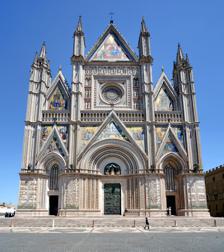
Building: Orvieto Cathedral
Country: Italy
Year built: 1591
Cathedral church in Umbria, Italy Orvieto Cathedral Duomo di Orvieto Façade of the cathedral Religion Affiliation Roman Catholic Province Terni Ecclesiastical or organisational status Diocese of Orvieto-Todi Status Active Location Location Orvieto , Umbria, Italy Architecture Type Church Style Italian Gothic Groundbreaking 1290 Completed 1591 Website http://www.opsm.it/ Coronation of the Virgin mosaic on the top gable of the cathedral Rose window Marble Pieta , Madonna Mourning the Crucified Jesus with St. Nicodemus Orvieto Cathedral ( Italian : Duomo di Orvieto; Cattedrale di Santa Maria Assunta ) is a large 14th-century Roman Catholic cathedral dedicated to the Assumption of the Virgin Mary and situated in the town of Orvieto in Umbria , central Italy. Since 1986, the cathedral in Orvieto has been the episcopal seat of the former Diocese of Todi as well. The building was constructed under the orders of Pope Urban IV to commemorate and provide a suitable home for the Corporal of Bolsena , the relic of miracle which is said to have occurred in 1263 in the nearby town of Bolsena , when a traveling priest who had doubts about the truth of transubstantiation found that his Host was bleeding so much that it stained the altar cloth. The cloth is now stored in the Chapel of the Corporal inside the cathedral. Situated in a position dominating the town of Orvieto which sits perched on a volcanic plug , the cathedral's façade is a classic piece of religious construction, containing elements of design from the 14th to the 20th century, with a large rose window , golden mosaics and three huge bronze doors, while inside resides two frescoed chapels decorated by some of the best Italian painters of the period with images of Judgment Day . The cathedral has five bells, dating back to the Renaissance, tuned in E flat. Construction The construction of the cathedral lasted almost three centuries with the design and style evolving from Romanesque to Gothic as construction progressed. The flagstone of the cathedral was laid on 13 November 1290 by Pope Nicholas IV , and construction was entrusted to chief- mason ( capomastro ) Fra (Friar) Bevignate di Perugia (also called Fra Bevignate da Gubbio) using a design by Arnolfo di Cambio (the architect of the cathedral of Florence). The cathedral was initially designed as a Romanesque basilica with a nave and two side aisles . However, when Giovanni di Uguccione succeeded Fra Bevignate, the design was transformed into Italian Gothic forms. Construction continued slowly until, in 1309, the Sienese sculptor and architect Lorenzo Maitani ( universalis caput magister ) was commissioned to work on the church and solve several issues concerning the load-bearing capabilities of the building, especially of the choir . He substantially changed the design and construction of the building, increasing the similarity of the building to Siena Cathedral . The architecture of both buildings sometimes is classified as a substyle of Gothic architecture: Siennese Gothic style. Maitani strengthened the external walls with flying buttresses , which proved later to be useless. These buttresses were eventually included in the walls of the newly built transept chapels . He rebuilt the apse into a rectangular shape and added a large stained-glass quadrifore window. Starting in 1310 he created the current façade up to the level of the bronze statues of the symbols of the Evangelists . He also added much of the interior. He died in 1330, shortly before the completion of the cathedral, succeeded by his sons. In 1347 Andrea Pisano , the former Master of the Works of the Florence Cathedral , was appointed the new Master of the Works. He was followed in 1359 by Andrea di Cione , better known as Orcagna . The mosaic decoration and the rose window are attributed to him. This once octagon-based design was replaced by Orcagna with the new 22-sided polygon. This type of geometrical base is uncommon in Gothic architecture . Due to the window's unusual shape, statistical and geometric techniques were used to achieve a symmetrical design. The Sienese architect Antonio Federighi continued the decoration of the façade between 1451 and 1456, adding some Renaissance modules. In 1503 Michele Sanmicheli finished the central gable and added the right spire, which was finished by Antonio da Sangallo, Junior in 1534. Final touches to the façade were made by Ippolito Scalza by adding the right pinnacle in 1590 and the left in 1605–1607. All in all, the succeeding architects kept a stylistic unity to the façade. The façade Creation of Eve (probably by Maitani ) The gothic-style façade of this cathedral is a masterpieces of the Late Middle Ages. The three-gable design is attributed to Lorenzo Maitani, who apparently had been influenced by the Tuscan Gothic façade of the Siena Cathedral by Giovanni Pisano (1287–1297) and the designs for façade of the Florence Cathedral by Arnolfo di Cambio (1294–1302). The signature element is the golden frontage, which is decorated by large bas-reliefs and statues with the symbols (Angel, Ox, Lion, Eagle) of the Evangelists created by Maitani and collaborators (between 1325 and 1330) standing on the cornice above the sculptured panels on the piers . In 1352, Matteo di Ugolino da Bologna added the bronze Lamb of God above the central gable and the bronze statue of Saint Michael on top of the gable of the left entrance. The bas-reliefs on the piers depict biblical stories from the Old and New Testament. These marbles from the fourteenth and fifteenth century are the collective and anonymous work of at least three or four masters with assistance of their workshops, It is assumed that Maitani must have worked on the reliefs on the first pier from the left, as work on the reliefs began before 1310. The installation of these marbles on the piers began in 1331. They depict from left to right: Old Testament stories: Book of Genesis Tree of Jesse with scenes from the Old Testament with messianic prophesies of Redemption . New Testament stories, with below Abraham sleeping: episodes from the lives of Jesus and Mary Last Judgment : Book of Revelation The original mosaics on the façade were created between 1350 and 1390 by Piero di Puccio and other mosaicists. Many of these originals were replaced in 1484, 1713 and 1842; often leading to their destruction. And what is now present were designed in the 16th-century by Cesare Nebbia and in the 18th-century by Giuseppe Ottaviani. Most of these mosaic represent major scenes from the life of the Virgin Mary, from the "Nativity of Mary" in the lower right gable to the "Coronation of the Virgin Mary" in the topmost gable. One of these mosaicists is recorded as Fra Giovanni Leonardelli. Central to the mosaics is the large rose window built by the sculptor and architect Orcagna between 1354 and 1380.  In the niches above the rose window stand the twelve apostles, while in niches on both sides  twelve Old Testament prophets are represented in pairs. Statues in niches are typical for French Gothic cathedrals, which may have been an influence. Eight statues have been attributed in the records to Nicola de Nuto. The spandrels around the rose window are decorated with mosaics representing the four Doctors of the Church . The frame of the rose window holds 52 carved heads, while the center of the rose window holds a carved head of the Christ. The newest part of the decoration are the three bronze doors which give access to the entrance of the cathedral. These were finished in 1970 by the Sicilian sculptor Emilio Greco (1913–1995) depicting mercies from the life of Christ and are surmounted by a sculpture of the Madonna and Child created by Andrea Pisano in 1347. The cathedral's side walls, in contrast to the façade, are built with alternating layers of local white travertine and blue-grey basalt stone. The interior The interior The cathedral consists of a nave with six bays and two aisles, and  is cruciform in shape. The interior has deliberately been left uncluttered and spacious. The interior, like the exterior, is decorated with alternative rows of basalt and travertine but only to a height of about 1.5 m. The rows above them were painted in alternative rows of black and white stripes in the late nineteenth century. The cylindrical columns also consist of alternate rows of travertine and basalt. Their shape and ornamentation evolved during the construction of the cathedral, as well as the decoration of the capitals. The alabaster panes in the bottom parts of the aisle windows keep the interior cool during the fierce Italian summer, while the neo-Gothic stained-glass in the upper parts of the windows date from 1886 to 1891 and were designed by Francesco Moretti. The trussed timber roof was decorated in the 1320s by Pietro di Lello and Vanuzzo di Mastro Pierno , and was heavily restored in the 1890s by the architect Paolo Zampi and Paolo Coccheri to its current state. During the years 1335–1338 the transept was roofed with quadripartite (four-celled) stone vaults . Baptismal font Near the left entrance is the large marble baptismal font with lions and elaborate frieze reliefs. It was begun in 1390 by Luca di Giovanni . It was  expanded sixteen years later by Pietro di Giovanni from Freiburg , who added the red marble basin, and Sano di Matteo , who sculpted the octagonal pyramid in 1407. Gentile da Fabriano, Madonna Enthroned with Child . It is overlooked by a fresco in International Gothic style of the "Madonna Enthroned with Child", a Maestà painted by Gentile da Fabriano in 1425.  This is the only fresco saved when the stucco altars were added to the nave chapels in the late 16th century. These altars in turn were destroyed in the 19th century and only fragments of the other 14th- and 15th-century frescoes reappeared. Some of these frescoes are ascribed to Pietro di Puccio (who also painted frescoes in the Camposanto in Pisa ). At the beginning of the nave stands a holy water stoup, sculpted by the Sienese architect Antonio Federighi between 1451 and 1456. During that time he also contributed to the decoration of the façade. Above the entrance of the Chapel of the Corporal stands the cathedral's large organ, containing 5,585 pipes and originally designed by Ippolito Scalza and Bernardino Benvenuti in the fifteenth century before being redesigned in 1913 and 1975. Scalza's other major contribution to the church is the large Pietà he sculpted in 1579. it took him eight years to carve the four figures in this imposing marble group. Apse Partial view of the apse The large stained-glass quadrifore window in the apse was made between 1328 and 1334 by Giovanni di Bonino , a glass master from Assisi . The design was probably made by Maitani. Above the altar hangs a large polychrome wooden crucifix attributed to Maitani. Construction of the Gothic wooden choir stalls was begun in 1329 by Giovanni Ammannati together with a group of Sienese wood carvers. They stood originally in the center of the nave but were moved to the apse around 1540. Behind the altar are a series of damaged Gothic frescoes dedicated to the life of the Virgin Mary, occupying the three walls completely. They were created around 1370 by the local artist Ugolino di Prete Ilario and a few collaborators such as Pietro di Puccino , Cola Petruccioli and Andrea di Giovanni. It took them about ten years to finish. This series of frescoes were the largest in Italy at that time. They have been restored every hundred years for several following centuries. Two scenes, the Annunciation and the Visitation , were redone by Antonio del Massaro at the end of the 15th century. Chapel of the Corporal Chapel of the Corporal The Cappella del Corporale lies on the north side of the main crossing. It was built between 1350 and 1356 to house the stained corporal of the miracle of Bolsena .  It is from this chapel that the reliquary with the corporal is carried in religious processions through the town on the Feast of Corpus Christi . In this Chapel you will find relics from the eucharistic miracle in Bolsena. Some people refer to this miracle as the miracle of Bolsena, because that is where it actually happened. However the relics are kept in this cathedral in Orvieto, because this is where the Pope was at the time. Therefore people can also refer to this miracle as the miracle of Orvieto. The chapel is two bays deep and covered with quadripartite vaults. It is closed off by a wrought iron gate, made between 1355 and 1362 by Matteo di Ugolino da Bologna and finished by Giovanni de Micheluccio da Orvieto in 1364. The chapel is decorated with frescoes depicting on the left wall the history of the Eucharist and on the right wall miracles concerning the bleeding host throughout church history. They were painted between 1357 and 1363 by three artists from Orvieto: Ugolino di Prete Ilario , Domenico di Meo and Giovanni di Buccio Leonardelli . They were painted prior to the frescoes in the apse . They were restored in the middle of the 19th century. The aedicule -shaped tabernacle on the altar was designed in 1358 by Nicola da Siena and finished by Orcagna . In a niche on the right wall stands a panel of the Madonna dei Raccomandati (c. 1320).  It was painted in the Italian Byzantine tradition by the Sienese artist Lippo Memmi , brother-in-law of Simone Martini . Till the early 21st century, at the centre of the chapel stood the Reliquary of the Santo Corporale in silver, gilded silver and varicoloured translucent enamel containing the bloodstained corporal. This Gothic masterpiece, in the form of a triptych , was made by Sienese goldsmith Ugolino di Vieri between 1337 and 1338. It shows 24 scenes of the life of Christ and eight stories about the corporal. It has been moved to the Museo dell'Opera del Duomo located in the adjacent piazza. A martyred mayor The cathedral also contains the tomb of St. Pietro Parenzo . Appointed by Pope Innocent III as the city's mayor with a mandate to restore order, Parenzo's efforts were so successful that the Cathars (i.e., adherents of the Cathar heresy ) murdered him in 1199. Thereafter, many related that, from asking Parenzo for his intercession at his tomb, God had granted them their request. As a result, people began flocking in pilgrimage to the Duomo in droves from throughout central Italy, and numerous miracles were reported. Parenzo quickly became honored as a saint. His remains were transferred to the cathedral after its construction. There is an oval window in the center of the altar through can be seen the small coffer which holds them. Chapel of the Madonna di San Brizio See also: Luca Signorelli § Work in Orvieto Partial view on the vault – Christ in Judgment by Fra Angelico and Benozzo Gozzoli; other frescoes by Luca Signorelli and his school 'Selfportrait of Luca Signorelli (left) with Fra Angelico . Christ and the Doubting Thomas This chapel was a fifteenth-century addition to the cathedral. It is almost identical in structure to the Chapel of the Corporal. The construction of this chapel (also known as the Cappella Nuova and Signorelli chapel) was started in 1408 and completed in 1444. It is closed off from the rest of the cathedral by two wrought iron gates. The first one closes off the right arm of the transept. It was signed by the Sienese master Conte di lello Orlandi (1337). The second gate stands at the entrance of the chapel and is of a much later date. It was signed by master Gismondo da Orvieto (1516). Originally called the Cappella Nuova, or New Chapel, in 1622 this chapel was dedicated to Saint Britius (San Brizio), one of the first bishops of Spoleto and Foligno , who evangelized the people of Orvieto. Legend says that he left them a panel of the Madonna della Tavola , a Madonna enthroned with Child and Angels. This painting is from an anonymous late 13th-century master from Orvieto, who was probably influenced by Cimabue and Coppo di Marcovaldo . The face of the Child is a restoration from the 14th century. This panel stands on the late-Baroque altar of the Gloria, dating from 1715 and made by Bernardino Cametti. Fra Angelico and Benozzo Gozzoli began the decoration of the vault of the chapel in 1447. They painted only two sections: Christ in Judgment and Angels and Prophets as they were summoned in the same year to the Vatican by Pope Nicholas V to paint the Niccoline Chapel . Work came to a halt until Perugino was approached in 1489. However, he never began. After being abandoned for about 50 years, the decoration of the rest of the vault was awarded to Luca Signorelli on 5 April 1499. He added the scenes with the Choir of the Apostles, of the Doctors, of the Martyrs, Virgins and Patriarchs. His work pleased the board and they assigned him to paint frescoes in the large lunettes of the walls of the chapel. Work began in 1500 and was completed in 1503. (There was a break in 1502 because funds were lacking.) These frescoes in the chapel are considered the most complex and impressive work by Signorelli. He and his school spent two years creating a series of frescoes concerning the Apocalypse and the Last Judgment, starting with the Preaching of the Antichrist , continuing with tumultuous episodes of the End of the World , finding a counterpart in the Resurrection of the Flesh . The fourth scene is a frightening depiction of the Damned taken to Hell and received by Demons . On the wall behind the altar, Signorelli depicts on the left side the Elect being led to Paradise and on the right side the Reprobates driven to Hell . He added to these expressive scenes some striking details. The Preaching of the Antichrist was painted shortly after the trial on charges of heresy and execution of the Observant Dominican friar, Giralamo Savonarola in Florence on 23 May 1498. The Antichirst is depicted under the influence of the incarnated  angel named Satan who suggests him what to say, while touching his rib cage . The analogy of the Antichrist sowing discord by preaching slander and calumny, would not have been lost on late 15th-century viewers. To underscore the contemporary analogy, at lower right, Signorelli includes recognizable portraits of the young Raphael , in a striking pose; Dante; possibly Christopher Columbus ; Boccaccio ; Petrarch ; and Cesare Borgia , and, on the left, he depicts himself, dressed in noble garments, and Fra Angelico, in his Dominican habit. In the left background the Antichrist is expelled from heavens by the archangel Michael , and his acolytes killed by a rain of fire. In the right background he depicts a large, domed temple in the Renaissance style. The End of the World is painted over the arch of the entrance to the chapel. Signorelli paints frightening scenes as cities collapse in ruins and people flee under darkened skies. On the right side below he shows the Sibyl with her book of prophesies, and King David with raised hand predicting the end of the world. In the left corner below, people are scrambling and lying in diverse positions on the ground, producing an illusion as if falling out of the painting. This successful attempt in foreshortening was striking in its day. The Resurrection of the Flesh is a study by Signorelli, exploring the possibilities of the male and female nude, while trying to recreate a three-dimensional setting. Signorelli shows his mastery in depicting the many positions of the human body. The risen, brought back to life, are crawling in an extreme effort from under the earth and are received by two angels in the sky blowing on a trumpet. The Damned are taken to Hell and received by Demons is in stark contrast to the previous one. Signorelli has gone to the extremes of his fantasy and evocative powers to portray his cataclysmic vision of the horrible fate, the agony and the despair of the damned. He uses the naked human body as his only expressive element, showing the isolated bodies entangling each other, merging in a convoluted mass. They are overpowered by demons in near-human form, depicted in colours of every shade of decomposing flesh. Above them, a flying demon transports a woman. This is probably a depiction of the Whore of the Apocalypse . The Elect in Paradise shows the elect in ecstasy looking up to music-making angels. The few extant drawings, made in preparation for this fresco, are kept in the Uffizi in Florence . They show each figure in various positions, indicating that Signorelli must have used real models in the nude to portray his figures. Frescos Fresco of the Deeds of the Antichrist (c. 1501) in Orvieto Cathedral. The Apocalypse Resurrection of the Flesh (1499–1502) Fresco Chapel of San Brizio, Duomo, Orvieto. The Damned in Hell The Elect In Paradise Pietà wall painting Below this are smaller paintings of famous writers and philosophers watching the unfolding disaster above them with interest. Legend states that the writers depicted here are Homer , Empedocles , Lucan , Horace , Ovid , Virgil , and Dante , but the identifications are disputed by modern scholars. Several small-scale grisaille medallions depicting images from their works, including the first eleven books of Dante's Purgatorio, Orpheus, Hercules, and various scenes from Ovid and Virgil, among others. In a niche in the lower wall is shown a Pietà that contains explicit references to two important Orvietan martyr saints, S. Pietro Parenzo (podestà of Orvieto in 1199) and S. Faustino. They stand next to the dead Christ, along with Mary Magdalen and the Virgin Mary. The figure of the dead Christ, according to Giorgio Vasari , is the image of Signorelli's son Antonio, who died from the plague during the course of the execution of the paintings. This fresco was Signorelli's last work in the chapel. But Tom Henry in his book "The Life and Art of Luca Signorelli" (Yale University Press, 2012) states that Vasari's story is not correct: "Signorelli had two sons, Antonio and Tomasso. Tomasso outlived his father and Antonio was alive when this Lamentation was delivered in February 1502, dying a few months later in July 1502." (Preface, p. xiii) Palazzo dei Papi Main article: Orvieto Papacy The Papal Palace attached to the right of the cathedral was originally begun in the mid-13th century when the popes moved to Orvieto to escape conflict in Rome . Pope Urban IV and Pope Martin IV both lived in the town and probably oversaw construction of the initial stages of this building. Pope Boniface VIII extended the building, but it was left unfinished following the papal move to Avignon in 1309. It remained a papal residence until 1550, when it was passed to the ownership of the cathedral, who after using it as a residence for some time redesigned it in 1896 as a museum, which it remains today. Inside is information and artifacts detailing the history of the cathedral and town. Disused works from the cathedral interior and pieces of original construction removed during later restoration can be seen in the museum, including paintings, reliquaries and the original plans for the cathedral's construction. The ground floor of the building also houses a museum dedicated to the Sicilian artist Emilio Greco who constructed the cathedral's bronze doors in 1970. The museum contains a wide selection of his works, as well as preparatory papers and sculptures of other large pieces, including several which are housed at St Peter's Basilica in the Vatican . Palazzo dell'Opera del Duomo Opposite the cathedral is a large grand building constructed in 1359 to house the cathedral's administrative offices and enlarged in 1857 to create a museum on the ground floor housing Etruscan artifacts discovered around the city, which was once a major Etruscan capital. Next door to this building is the Claudio Faina museum , which houses the substantial collection of Etruscan art collected in the nineteenth century by Count Mauro Faina and bequeathed to the city. See also Italian Gothic architecture List of Gothic Cathedrals in Europe References Citations